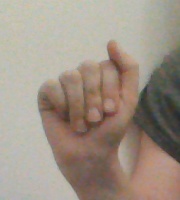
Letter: saad